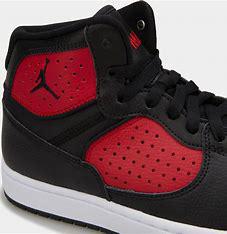
Brand: Jordan
Model: Access